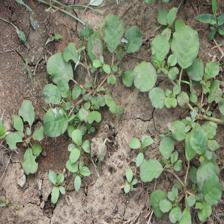
Label: BroadLeafWeed